Eglinton Country Park

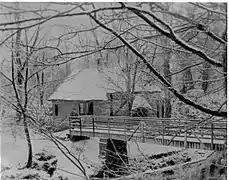
Lady Jane's cottage ornee

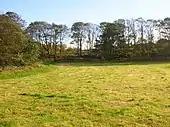
The site of Lady Jane's cottage overlooking the Lugton Water

Aiton states that ""Near to the gardens, in a remote corner, more than half encircled by the river, a remarkably handsome cottage has been reared, and furnished, under the direction of Lady Jean Montgomery, who has contrived to unite neatness and simplicity, with great taste, in the construction of this enchanting hut. That amiable lady, spends occasionally, some part of her leisure hours, about this delightful cottage: viewing the beauties, and contemplating the operations of nature, in the foliage of leaves, blowing of flowers, and maturation of fruits; with other rational entertainments, which her enlightened mind is capable of enjoying." " Such a romantic cottage was called a 'cottage ornée'.